The Amazing Race Asia 1

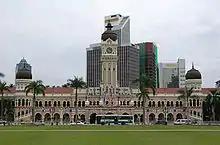
Merdeka Square overlooking Sultan Abdul Samad Building in Kuala Lumpur was the Starting Line of the first season of "The Amazing Race Asia".

In October 2005, Buena Vista International Television-Asia Pacific and Sony Pictures Television International's AXN Asia announced that it had earned the right to produce the first localized production of "The Amazing Race". AXN Asia, which airs the original American series, had received many written requests for an Asian production from local viewers.